George W. Weymouth

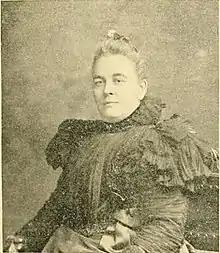
Mrs. George W. Weymouth

Born in West Amesbury (now Merrimac), Massachusetts, Weymouth attended the public schools and the Merrimac High School. He moved to Fitchburg in 1882 and engaged in the carriage business. He later became manager of the Simonds Rolling Machine Co.